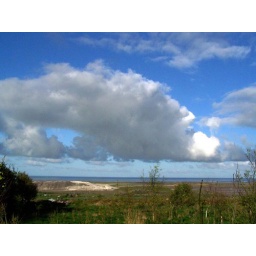
Blue sky and clouds over the Irish Sea